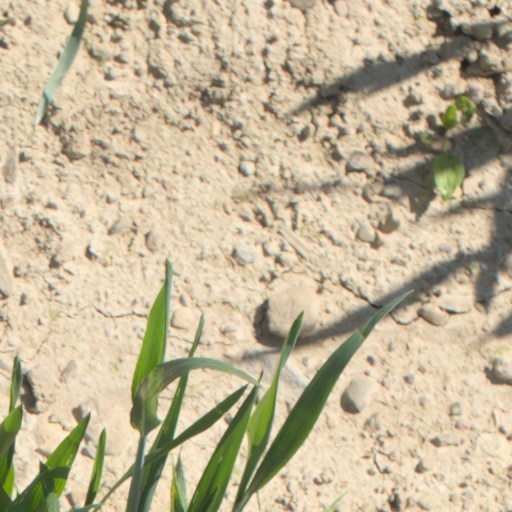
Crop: wheat